Anthony Brian Watts

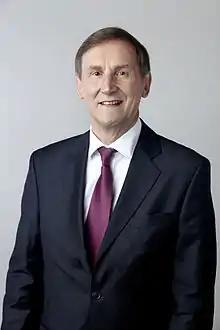
Anthony Brian Watts in 2014, portrait via the Royal Society

Anthony Brian Watts is a British marine geologist and geophysicist and Professor of Marine Geology and Geophysics in the Department of Earth Sciences, at the University of Oxford.